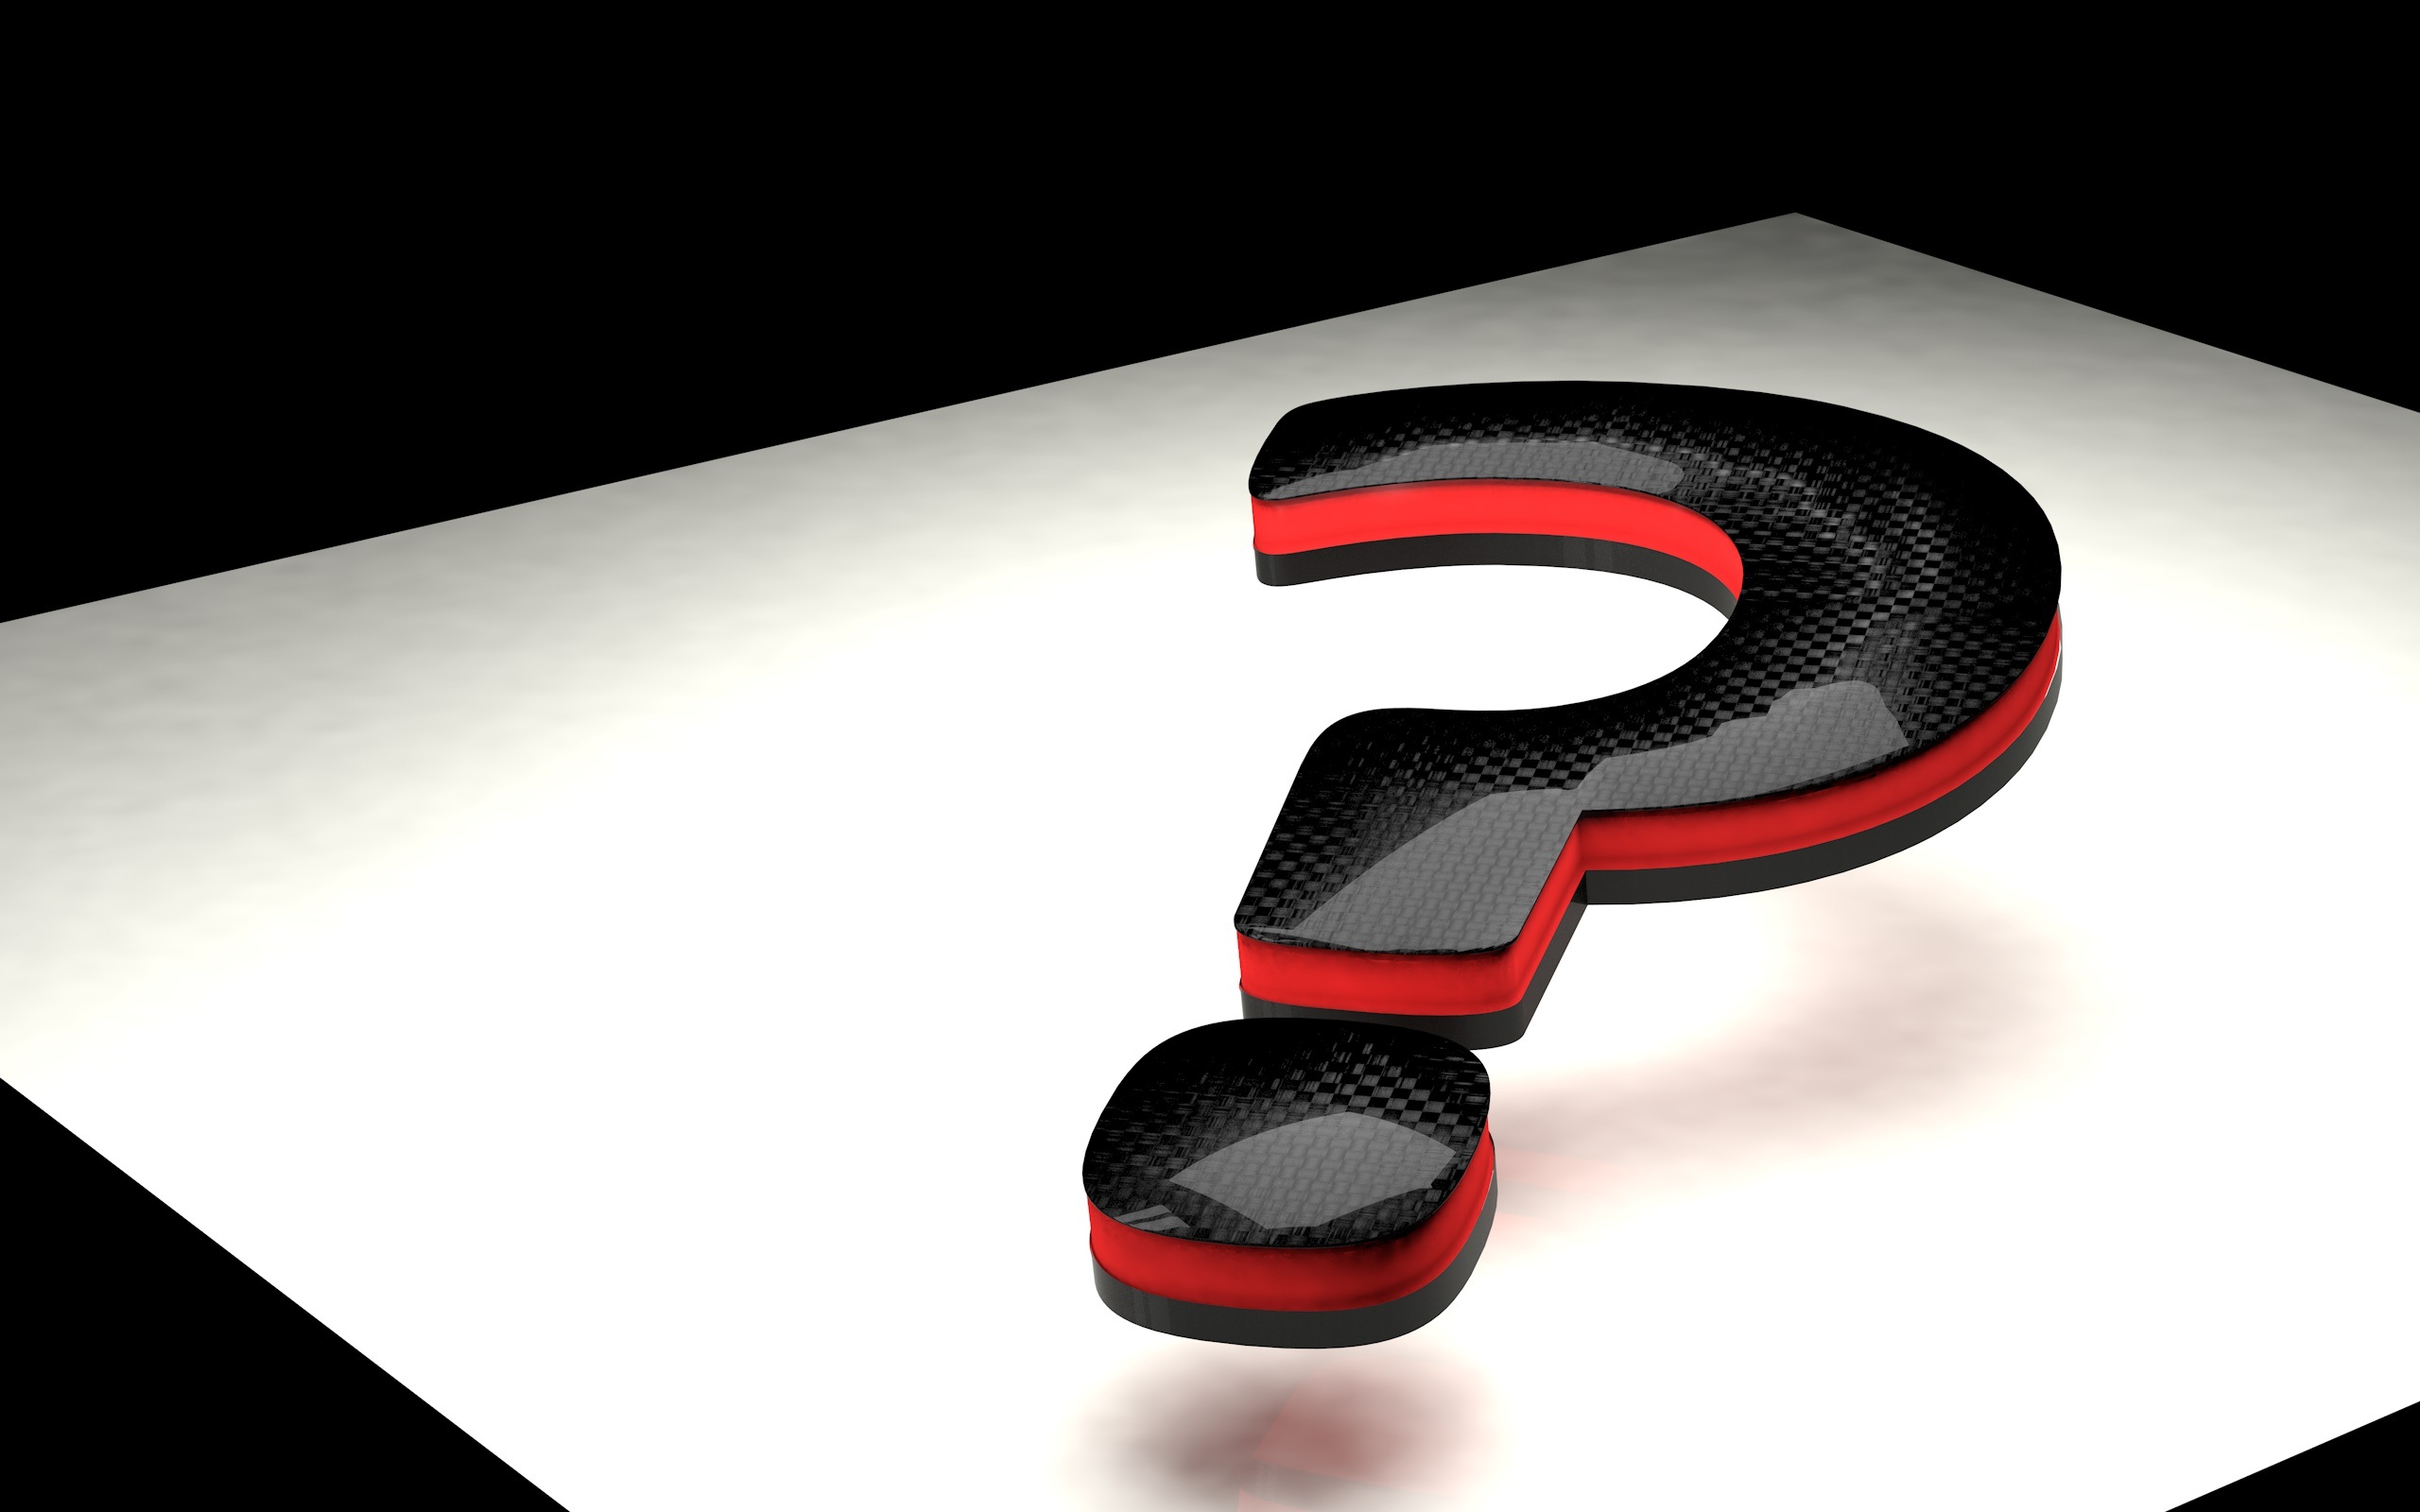
technology, symbol, brand, product, font, 3d, angle, question, problem, graphics, support, issue, puzzles, question mark, problem solution, product design, automotive design